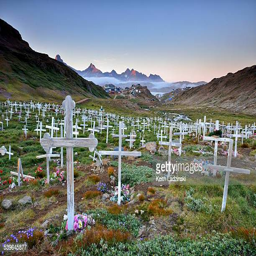
a sunset view of a modest , but scenic , graveyard in a mountain landscape .